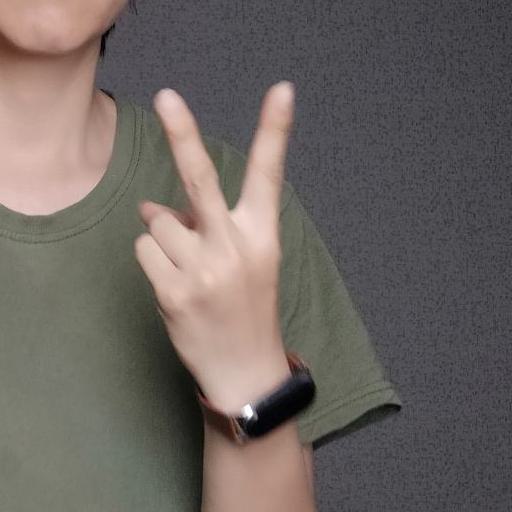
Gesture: peace_inverted